Francesco Crispi

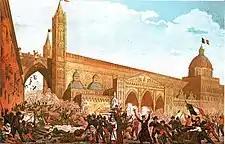
The uprising in Palermo, 1848

The revolution started on 12 January 1848, and therefore was the very first of the numerous revolutions to occur that year. Three revolutions had previously occurred on the island of Sicily starting from 1800 against Bourbon rule. The uprising was substantially organized from, and centred in, Palermo. The popular nature of the revolt is evident in the fact that posters and notices were being handed out a full three days before the substantive acts of the revolution occurred on 12 January 1848. The timing was deliberately planned, by Crispi and the other revolutionaries, to coincide with the birthday of Ferdinand II.